Port of Los Angeles

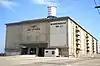
Municipal Warehouse No. 1

In 1542, Juan Rodriquez Cabrillo discovered the "Bay of Smokes." The south-facing San Pedro Bay was originally a shallow mudflat, too soft to support a wharf. Visiting ships had two choices: stay far out at anchor and have their goods and passengers ferried to shore, or beach themselves. That sticky process is described in "Two Years Before the Mast" by Richard Henry Dana Jr., who was a crew member on an 1834 voyage that visited San Pedro Bay. Phineas Banning greatly improved shipping when he dredged the channel to Wilmington in 1871 to a depth of . The port handled 50,000 tons of shipping that year. Banning owned a stagecoach line with routes connecting San Pedro to Salt Lake City, Utah, and Yuma, Arizona, and in 1868 he built a railroad to connect San Pedro Bay to Los Angeles, the first in the area.